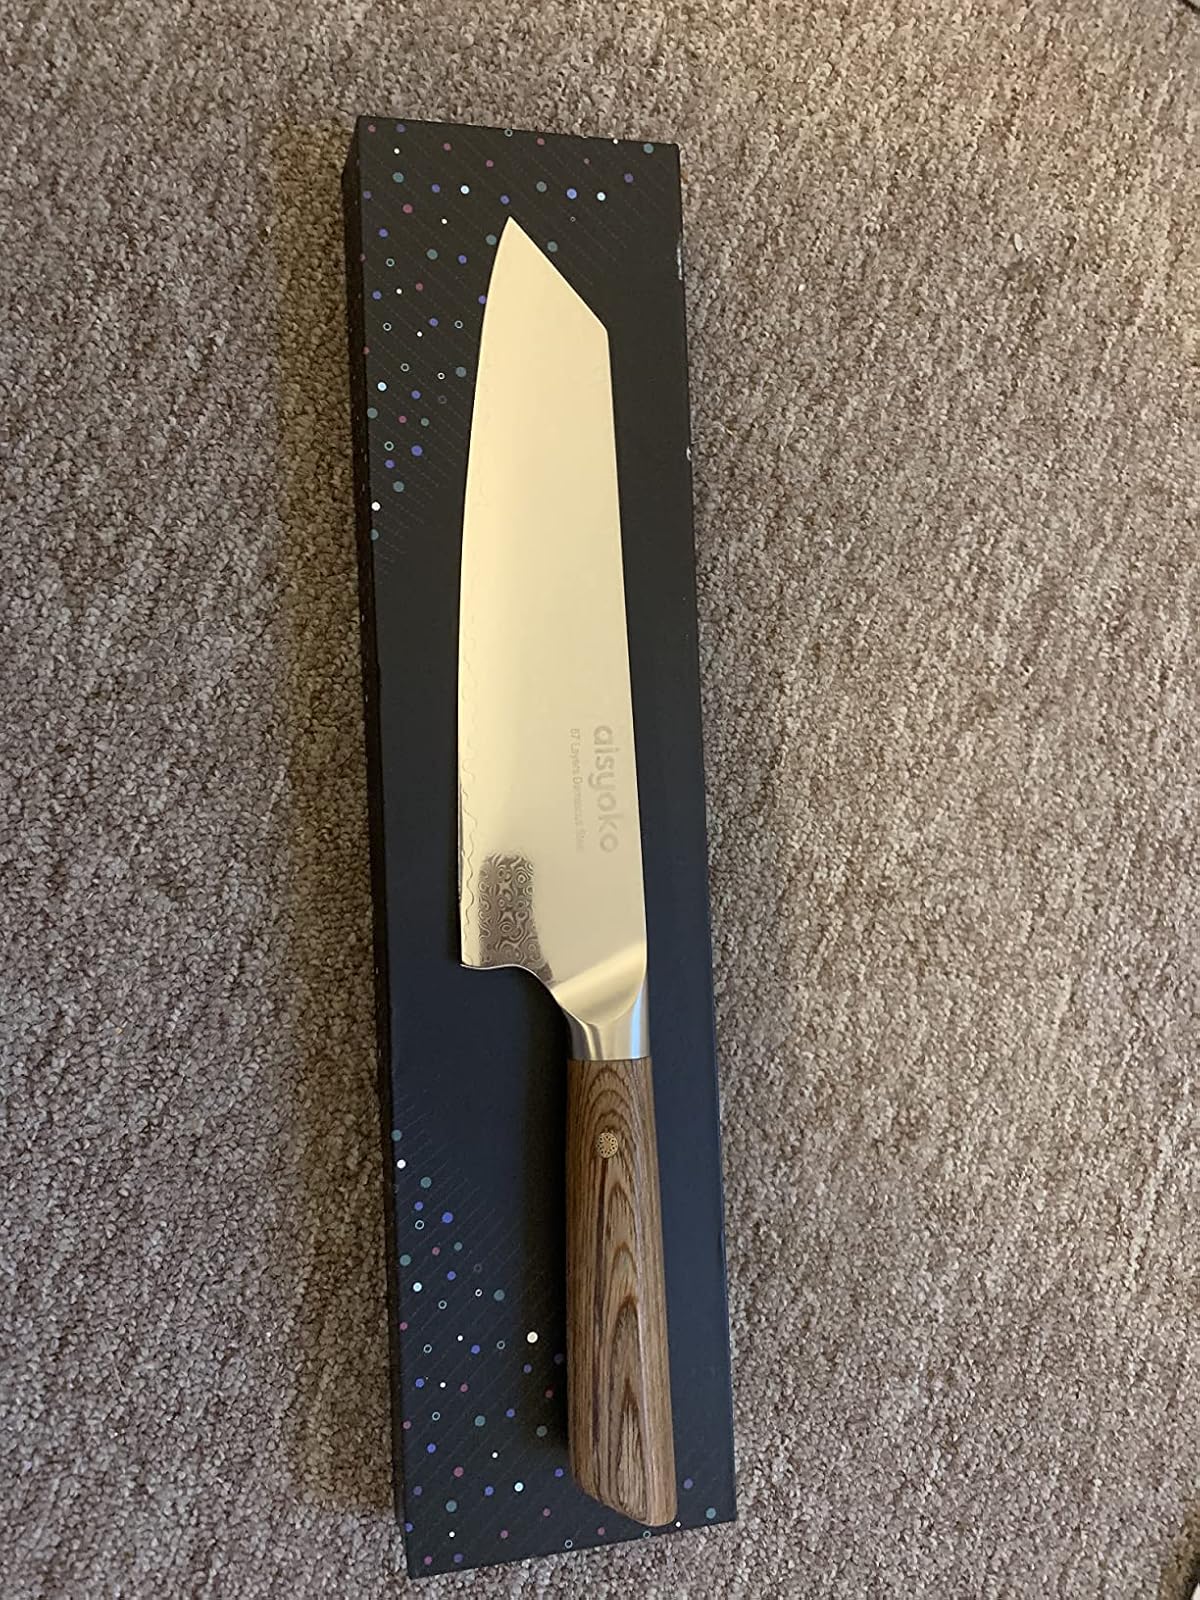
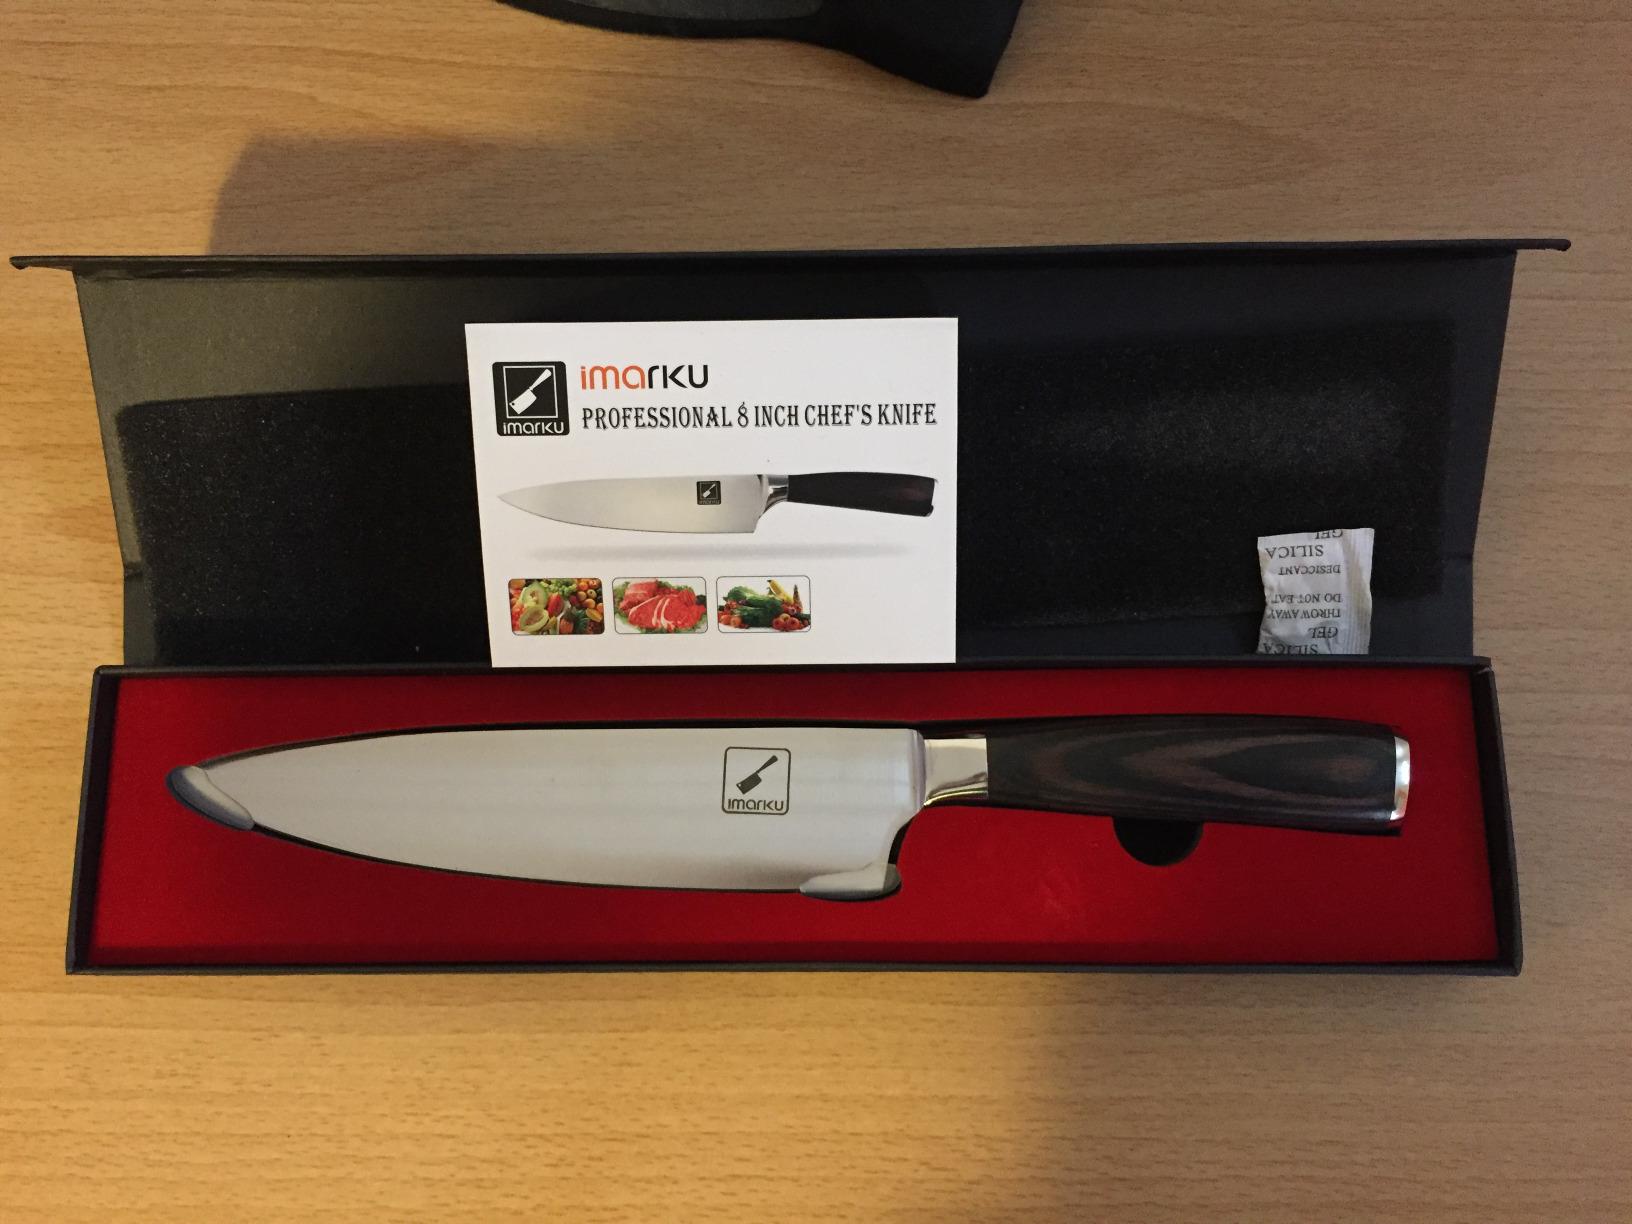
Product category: items_knife
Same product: no